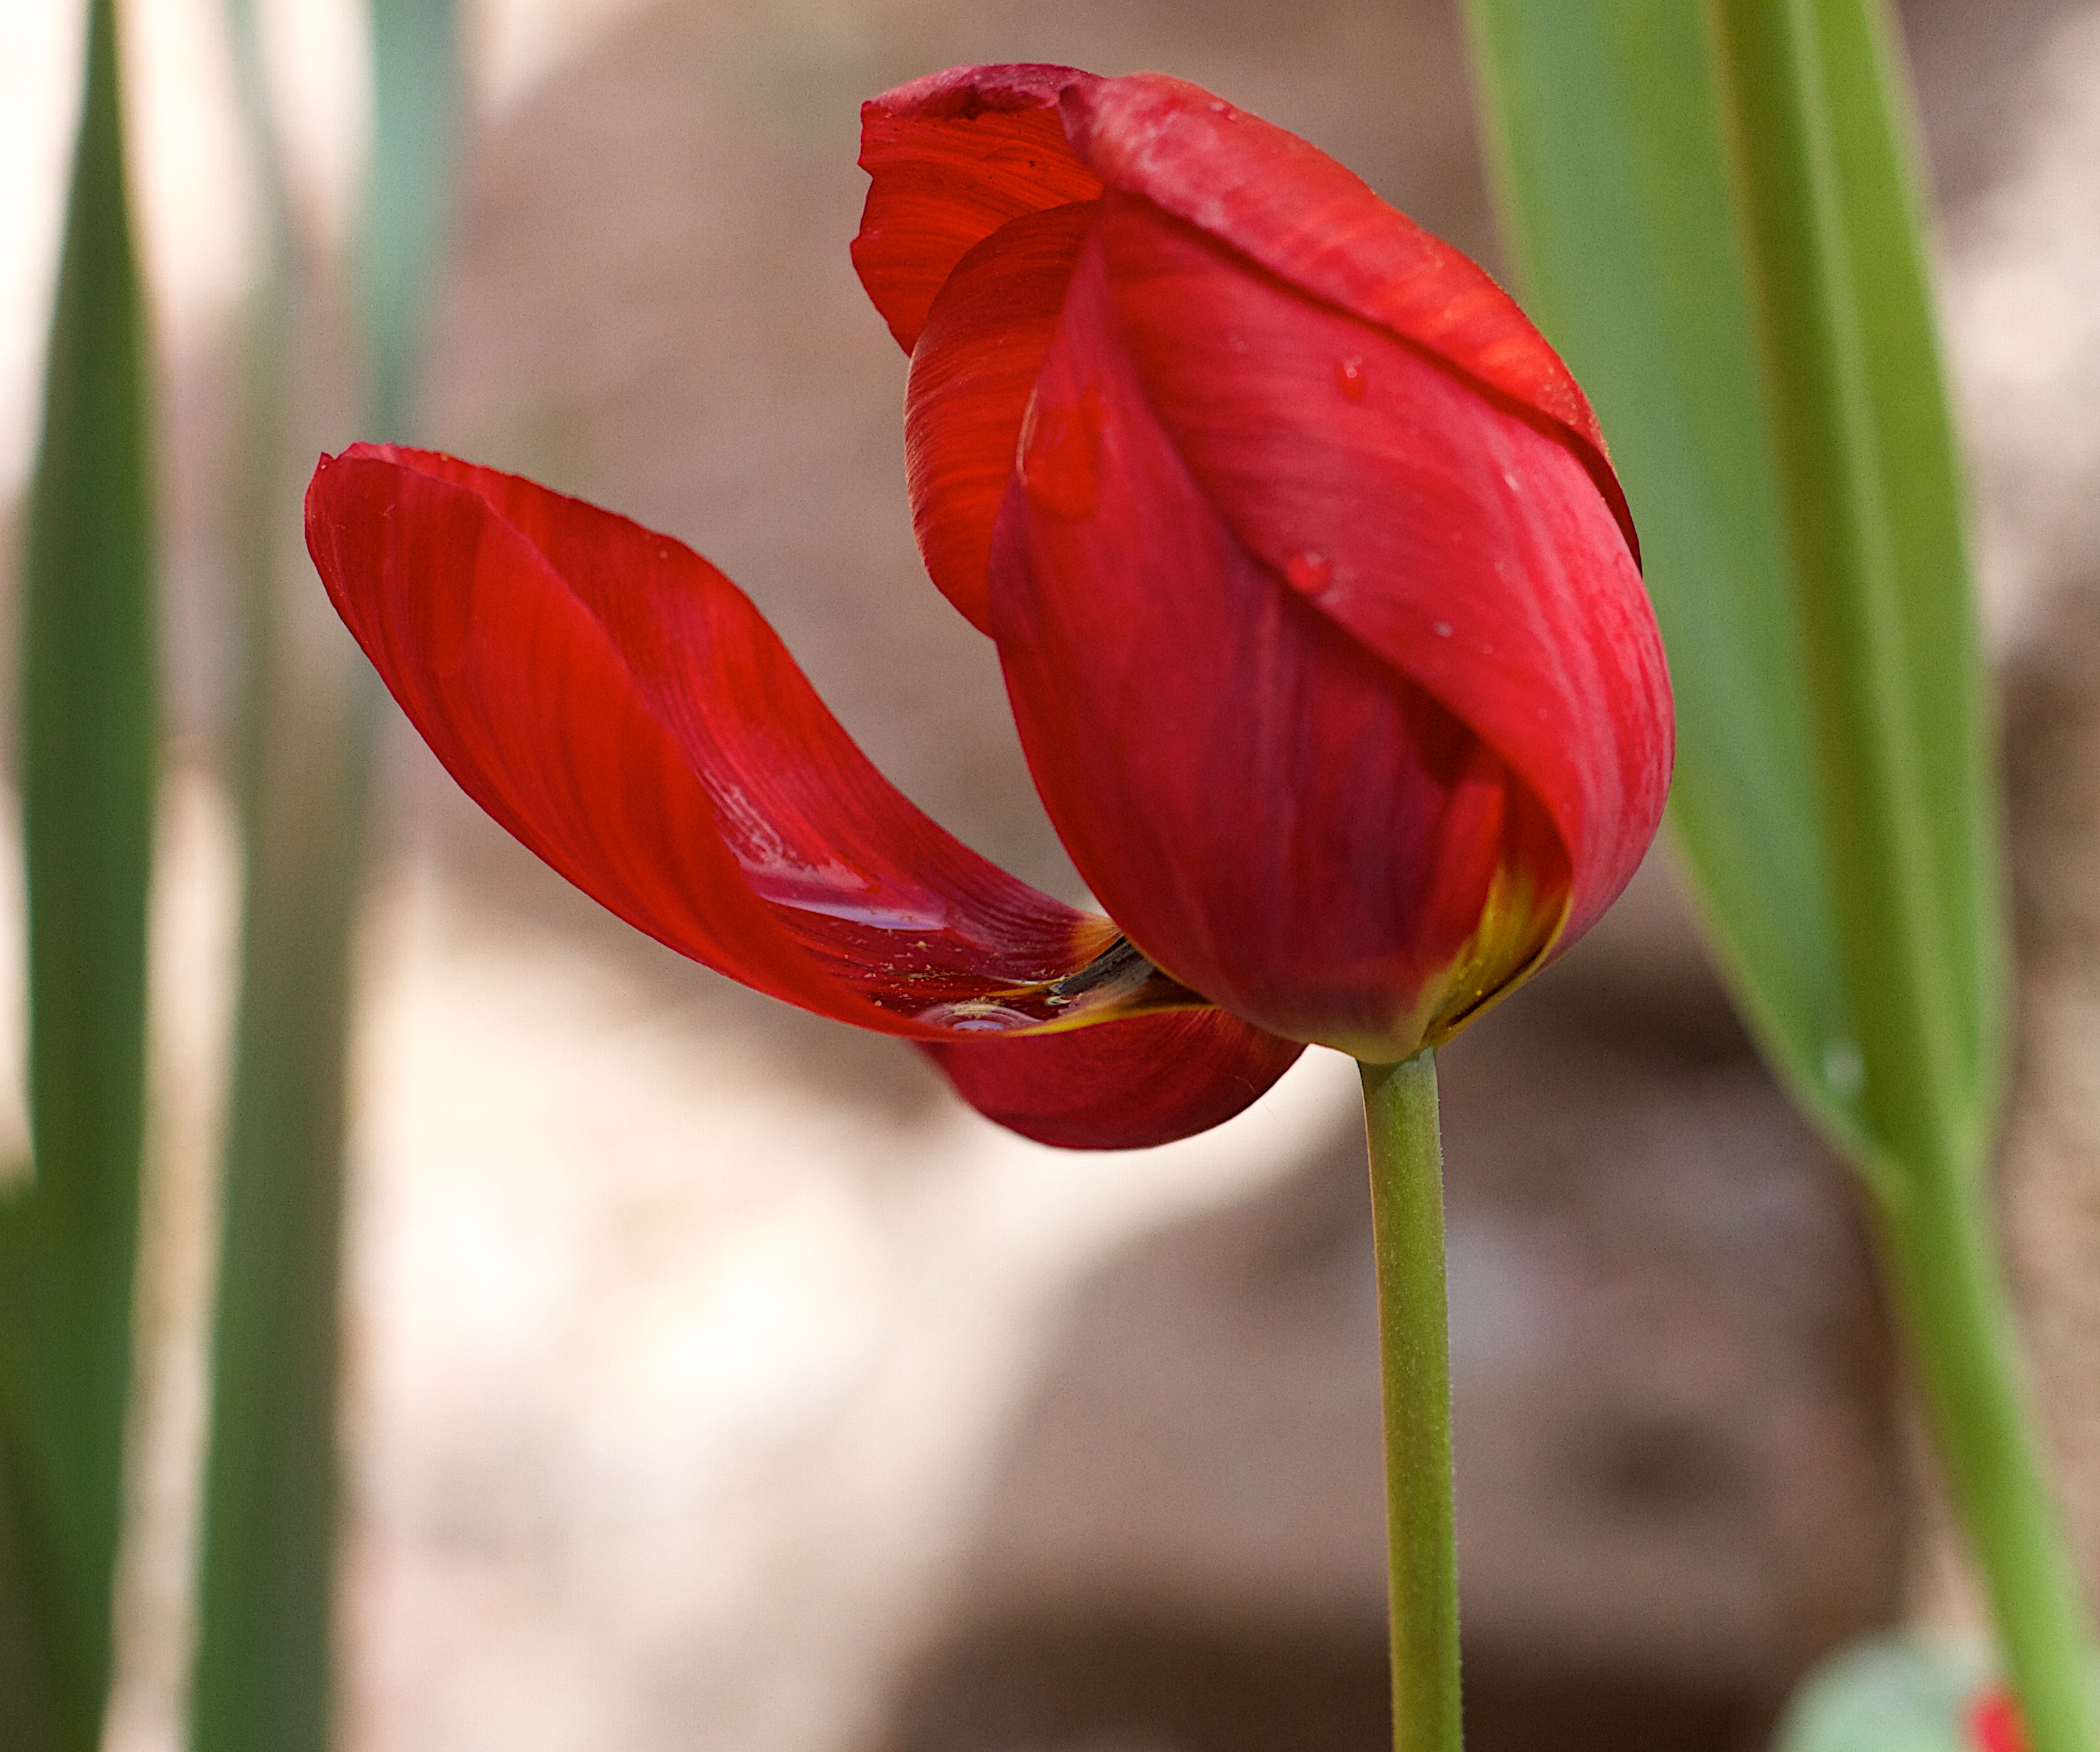
plant, flower, petal, tulip, red, botany, flora, macro photography, flowering plant, lily family, plant stem, land plant